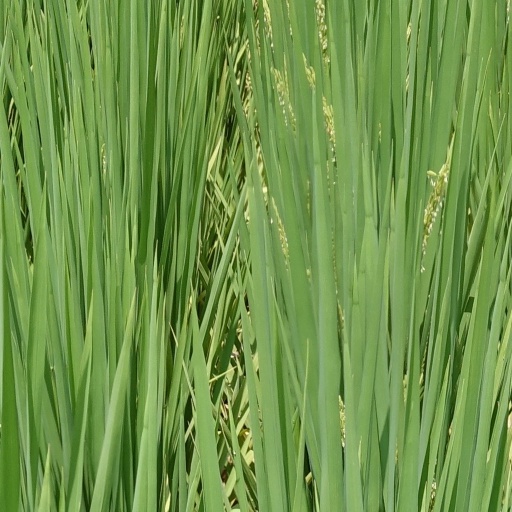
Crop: rice